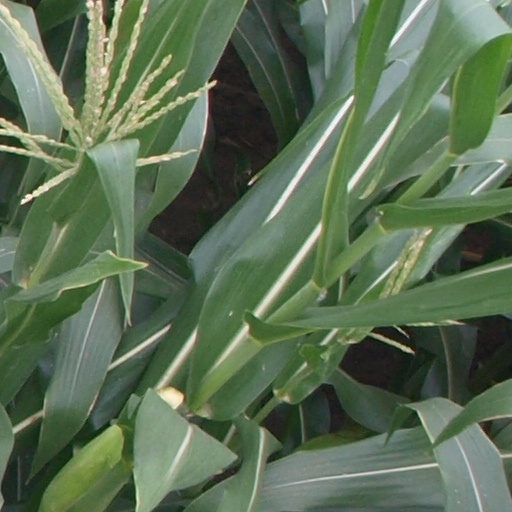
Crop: maize; corn